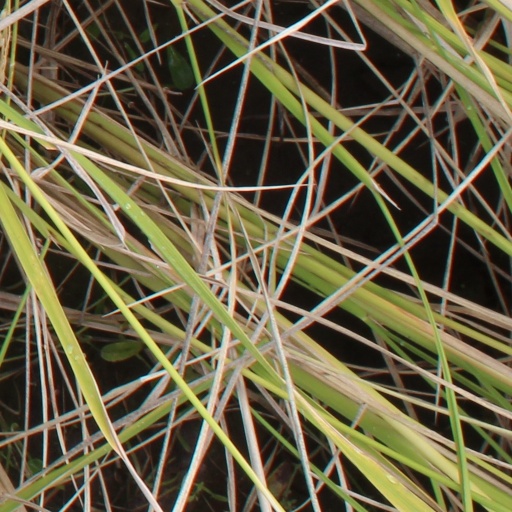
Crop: rice